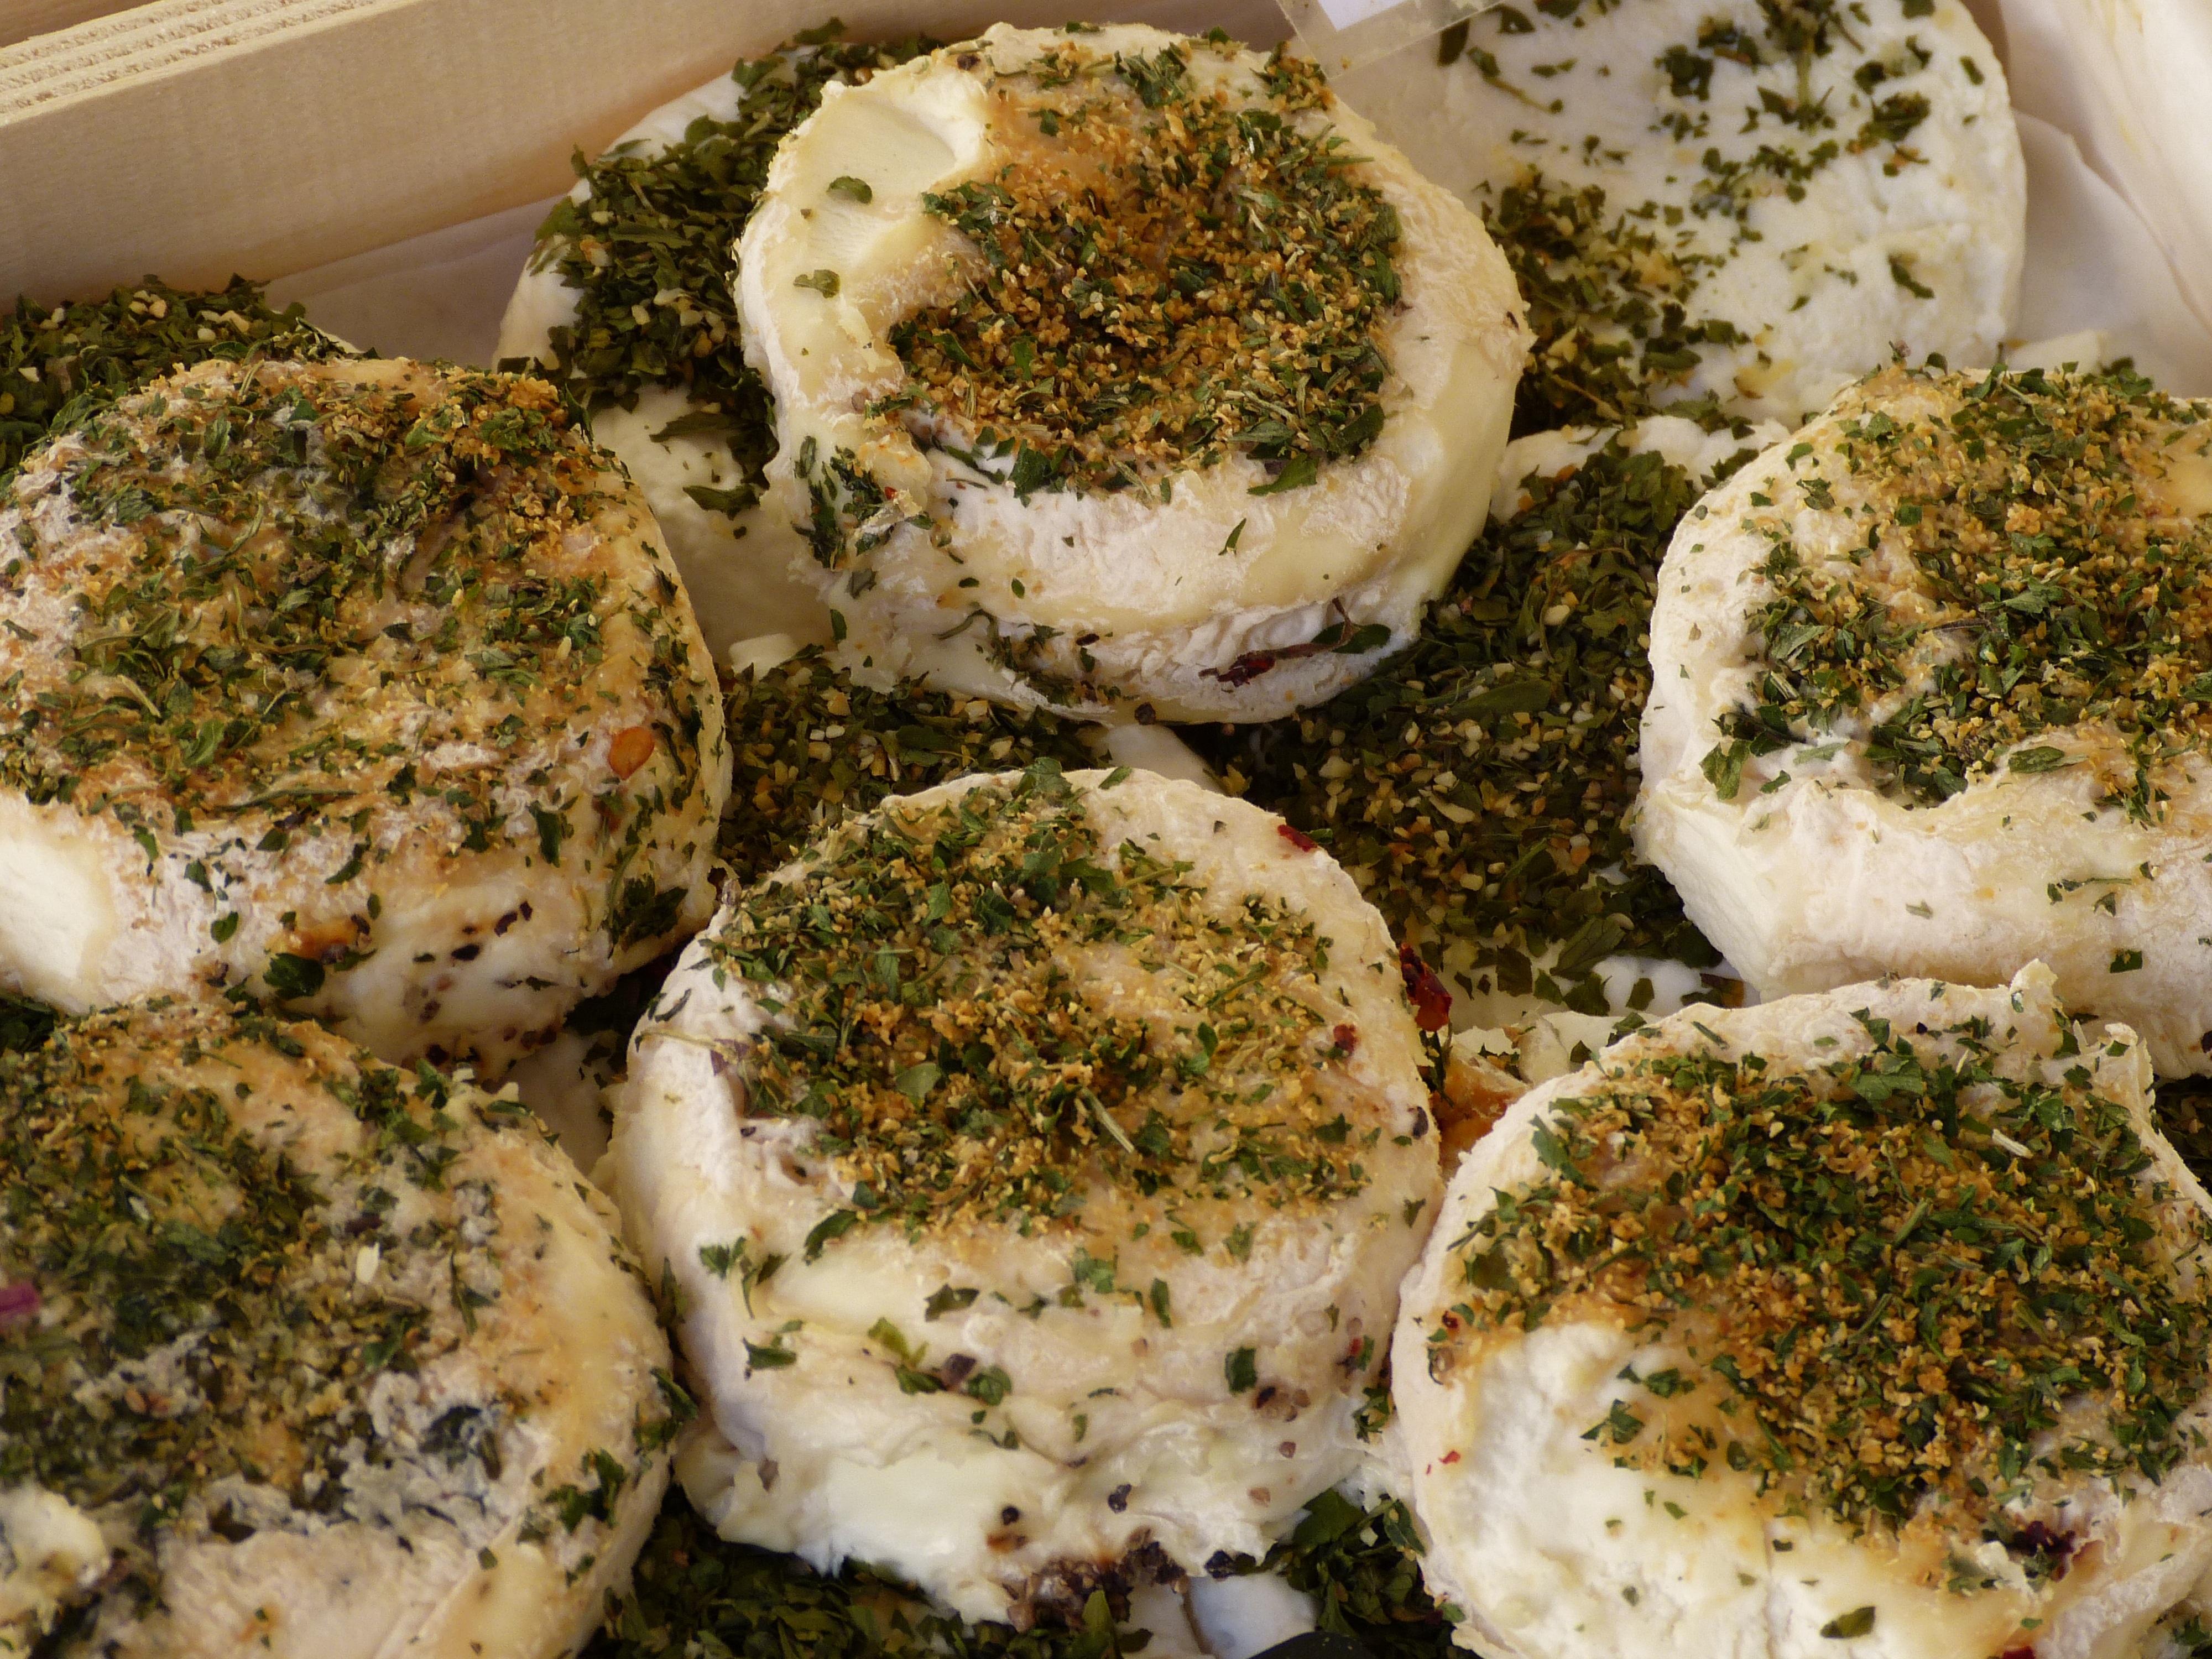
france, dish, meal, food, mediterranean, produce, vegetable, seafood, market, cuisine, cheese, market stall, asian food, coconut, nutrition, provence, vegetarian food, falafel, south of france, aix, cheese counter, indian cuisine